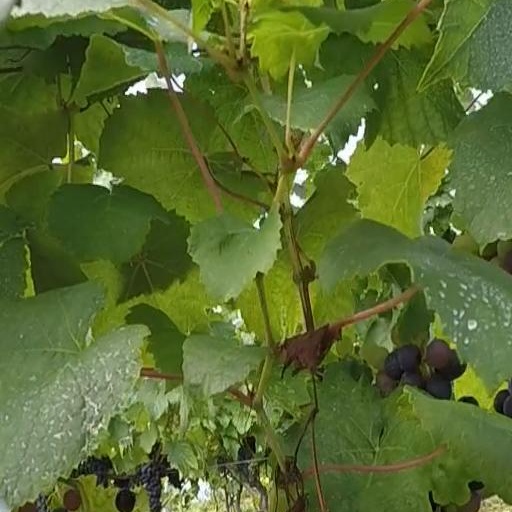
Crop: grape